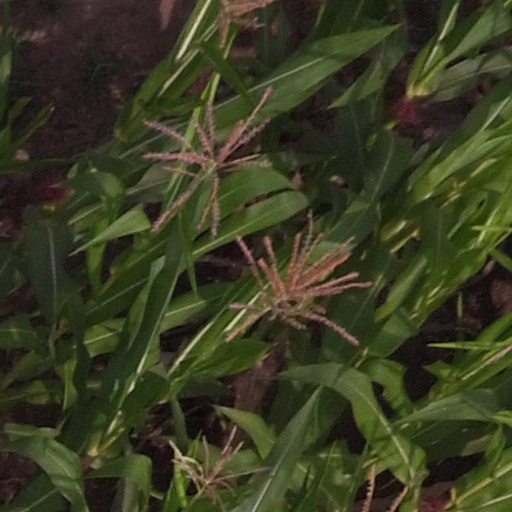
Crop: maize; corn